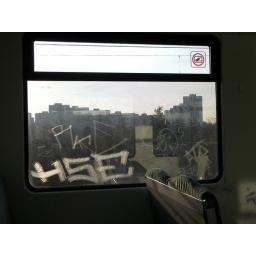
scratching on an S-Bahn car window in Berlin